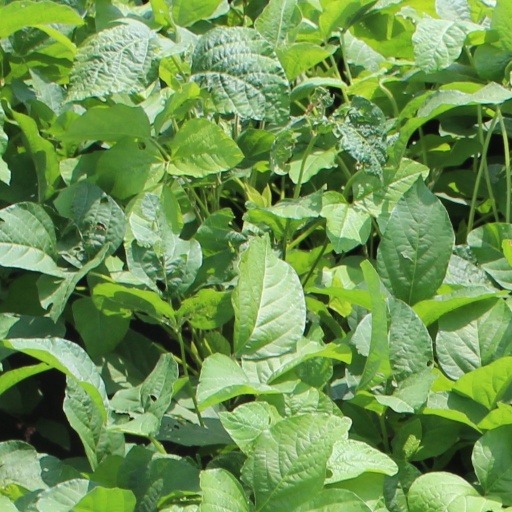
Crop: soybean